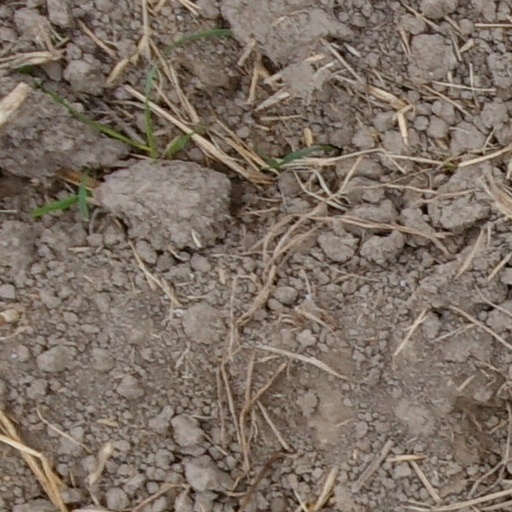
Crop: wheat